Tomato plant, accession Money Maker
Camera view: horizontal (90 deg, fisheye); turntable rotation: 210 degrees
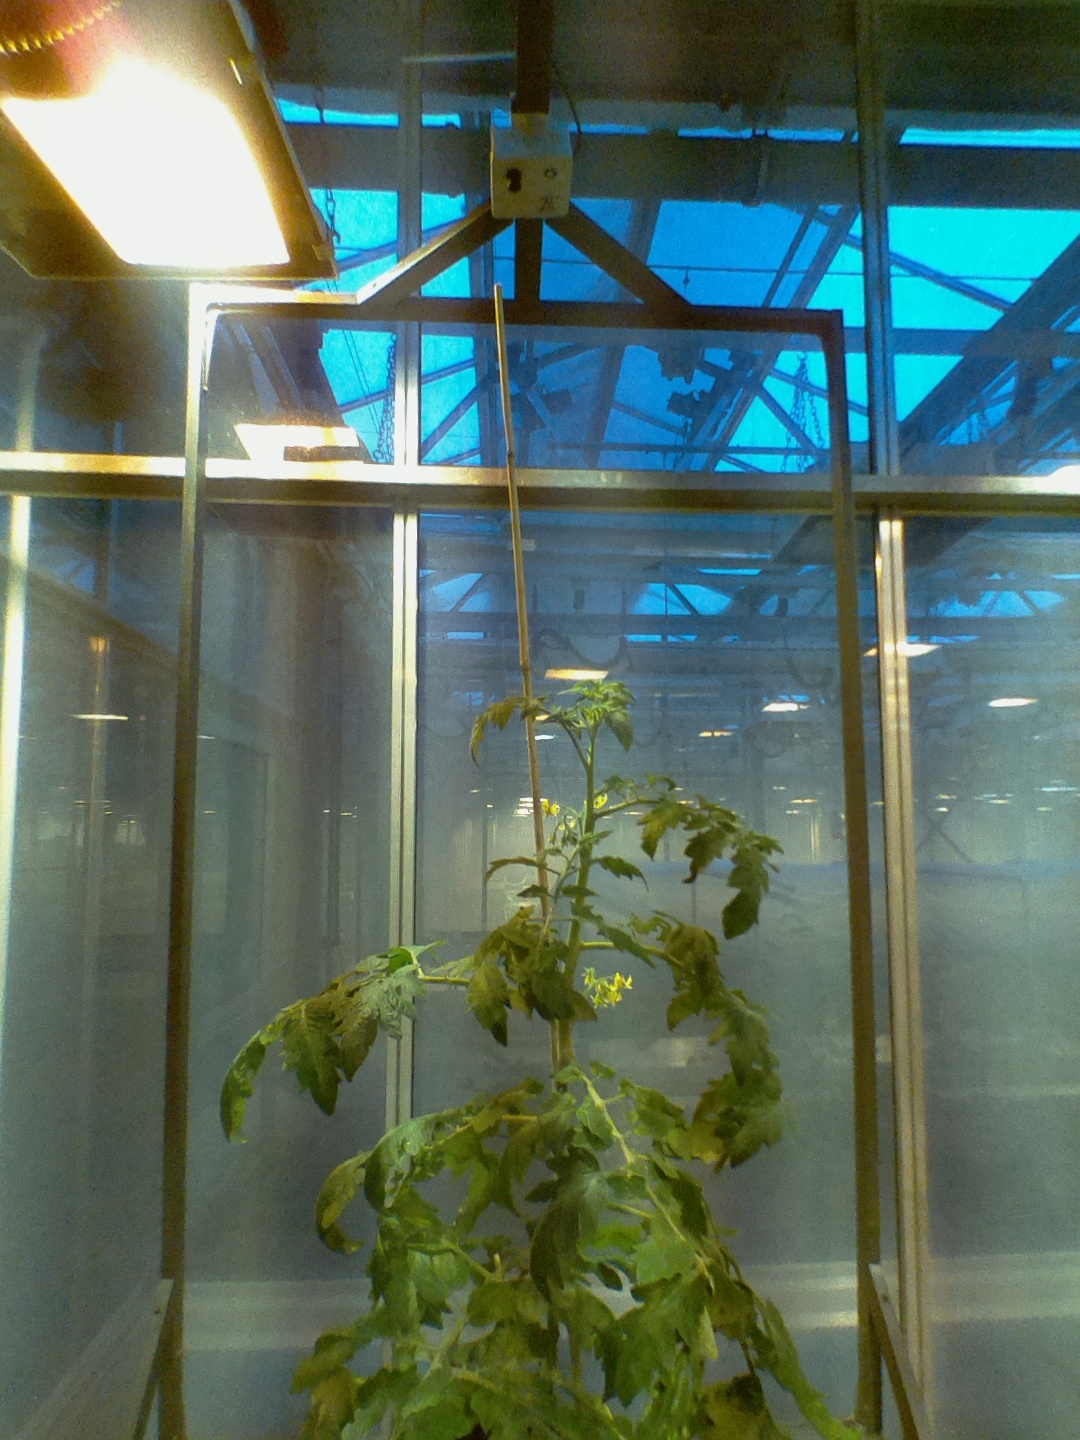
BBCH growth stage 66: Full flowering, 60%-70% of flowers open, more petals falling